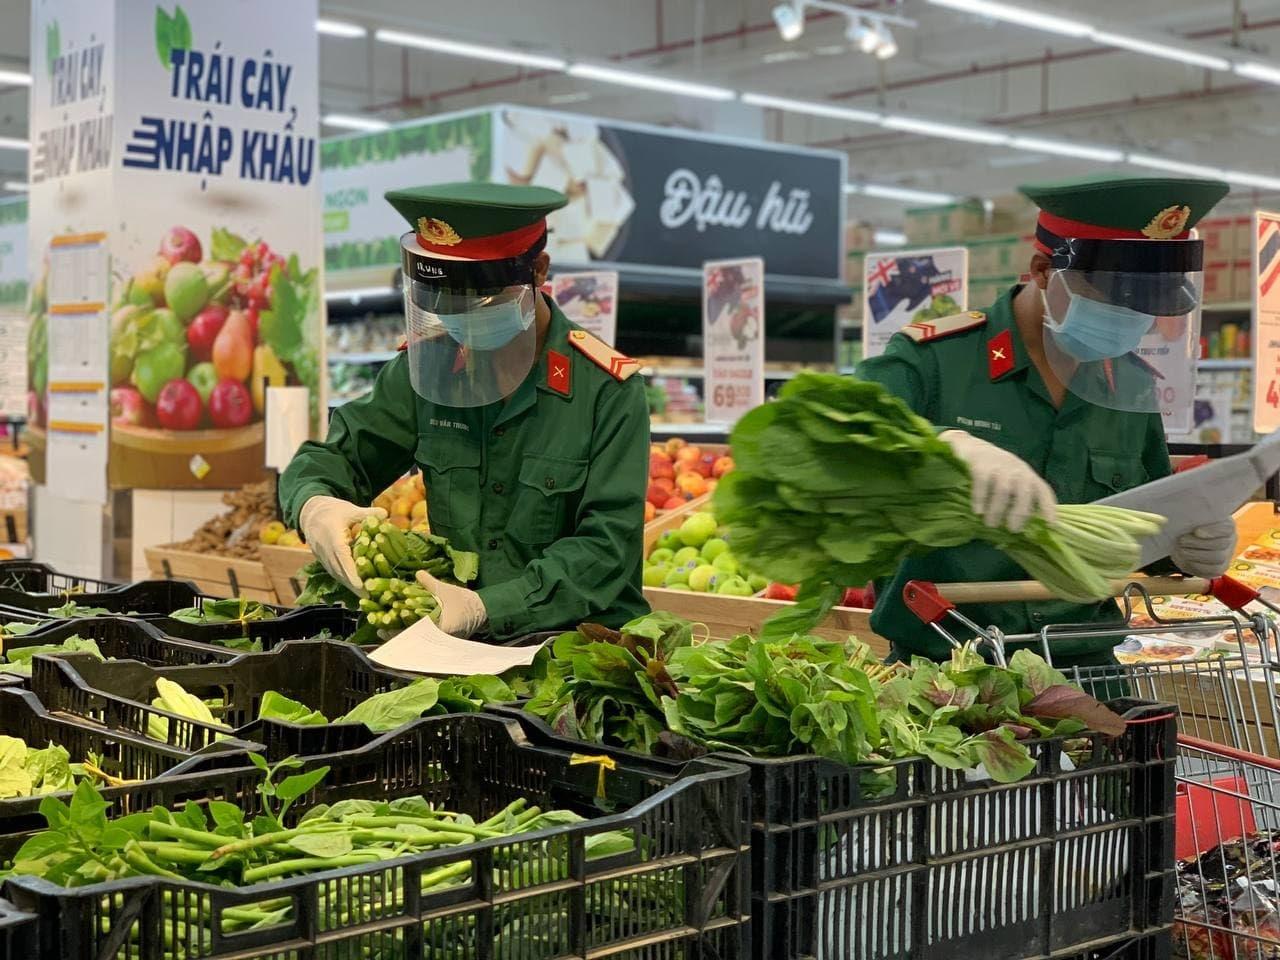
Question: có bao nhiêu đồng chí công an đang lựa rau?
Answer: có hai đồng chí công an đang lựa rau